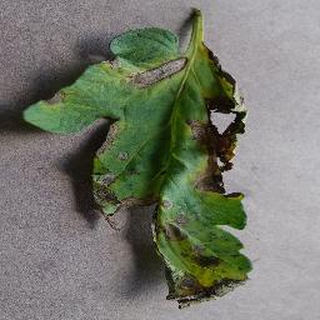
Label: tomato_early_blight